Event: Nepal Earthquake
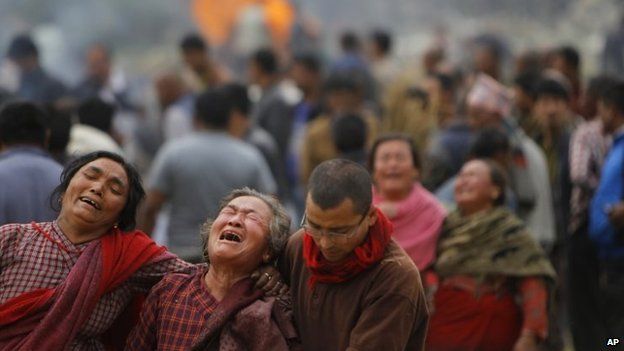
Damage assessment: no_damage